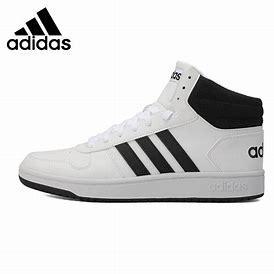
Brand: adidas
Model: neo Adidas NEO Hoops 2